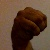
The image shows a hand gesture representing the letter 'M' in Indian Sign Language.